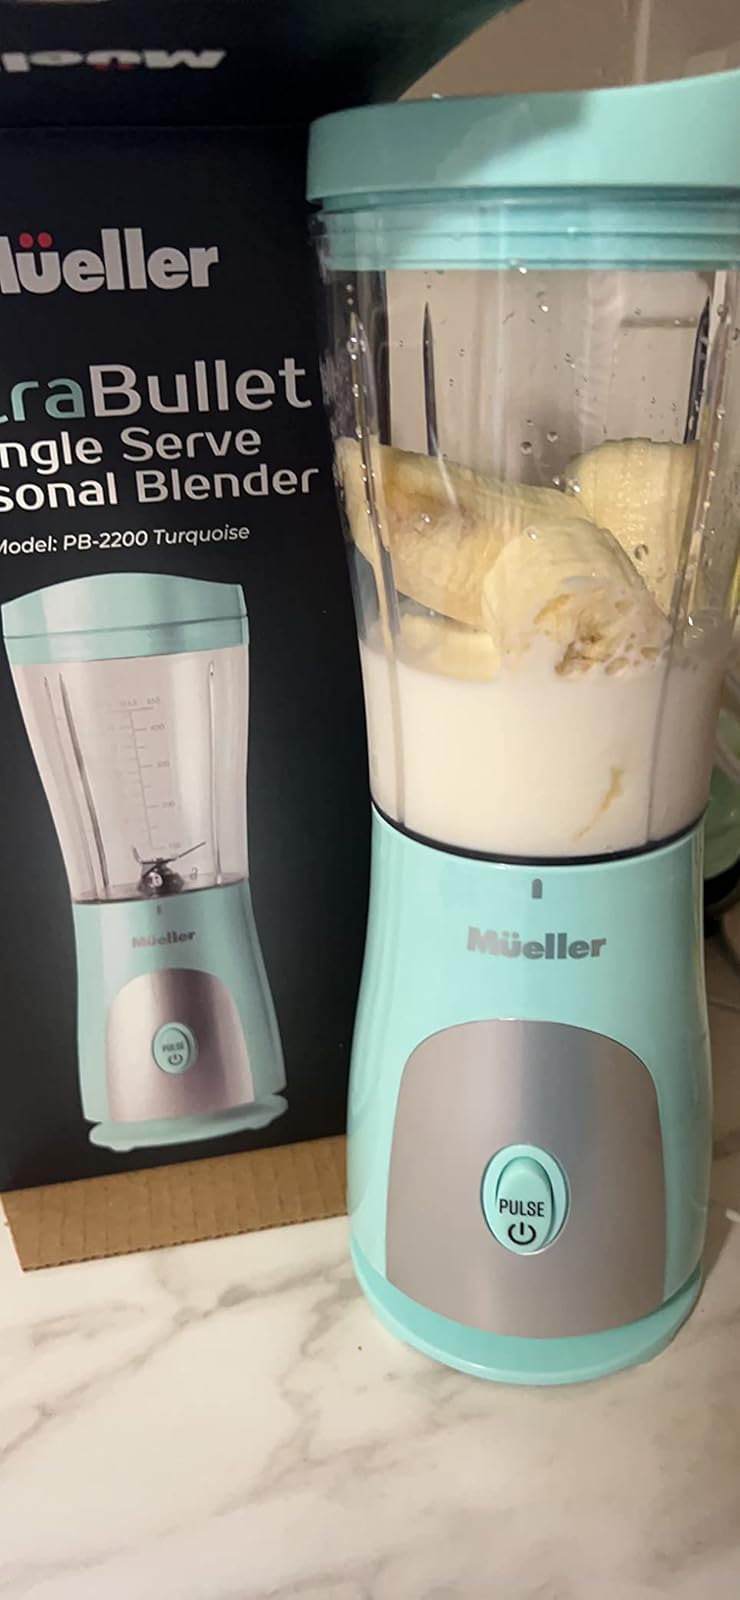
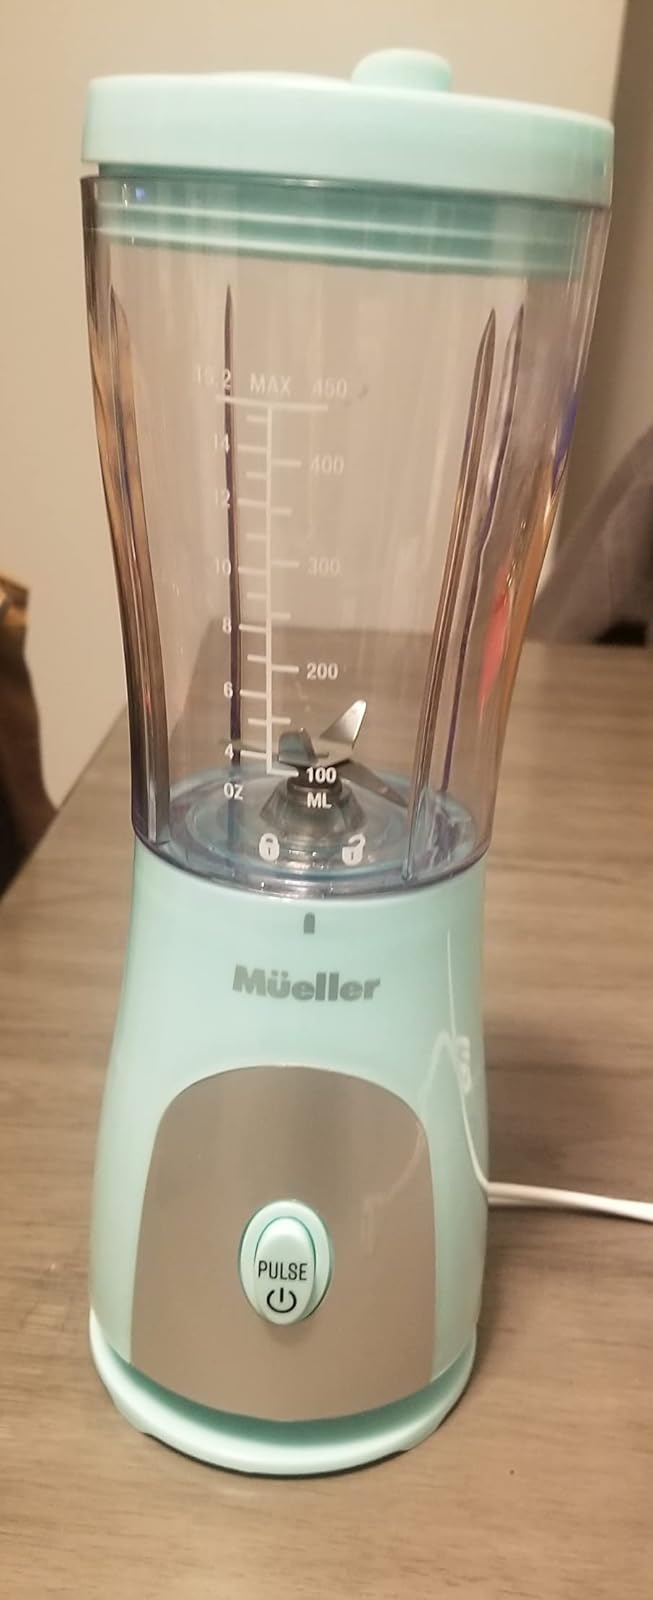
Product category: items_blender
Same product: yes